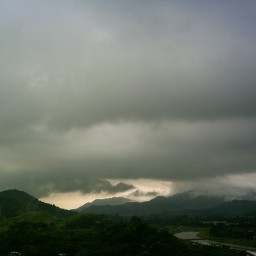
Cloud type: Nimbostratus (Ns)